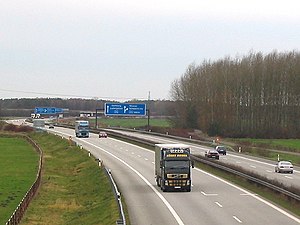
Bundesautobahn 24
A 24 ved motorvejskryds Schwerin.
Bundesautobahn 24 eller A 24 er en motorvej i Tyskland. Den skaber forbindelse mellem Hamburg og Berlin.